Ignacio Fernández Toxo

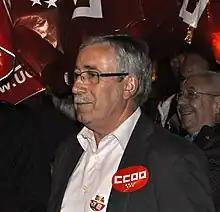
Ignacio Fernández Toxo in March 2012

Ignacio Fernández Toxo ['toʃo] (Ferrol, 25 November 1952) is a Spanish Trade Unionist that held the position of General Secretary of the Spanish union Workers' Commissions (CCOO) from 2008 to 2017 and President of the European Trade Union Confederation (ETUC) from 2011 to 2015.